Indian Navy

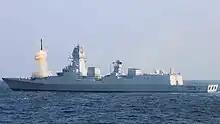
INS Imphal (D68) firing BrahMos Extended Range supersonic cruise missile.

Indian Navy has a specialized training command which is responsible for organisation, conduct and overseeing of all basic, professional and specialist training throughout the Navy. The Commander in Chief of Southern Command also serves as the Commander in Chief of Training Command. The Chief of Personnel (CoP) at HQ of Indian Navy is responsible for the framework of training and exercises the responsibility through Directorate of Naval Training (DNT). The training year of Indian Navy is defined from 1 July to 30 June of the following year.